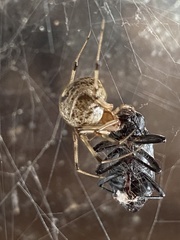
Species: Parasteatoda_tepidariorum